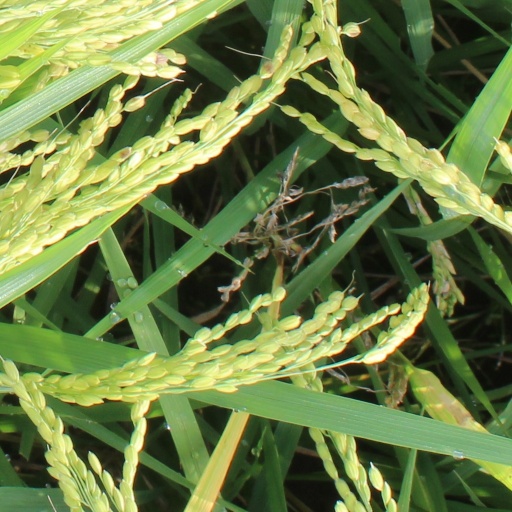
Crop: rice